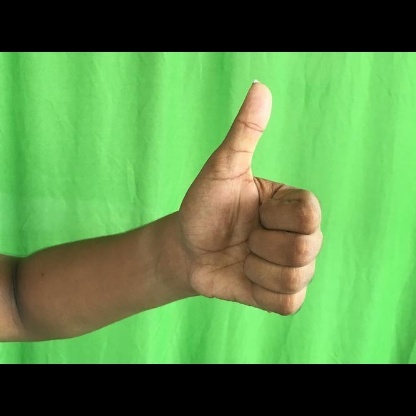
Mudra: Sikharam